Gene Stilp

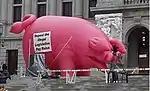
The Payraise Pig, one of Stilp's political props, in front of the Pennsylvania State Capitol in 2005.

The "Pennsylvania Report" named him to the 2009 "The Pennsylvania Report 100" list of influential figures in Pennsylvania politics.